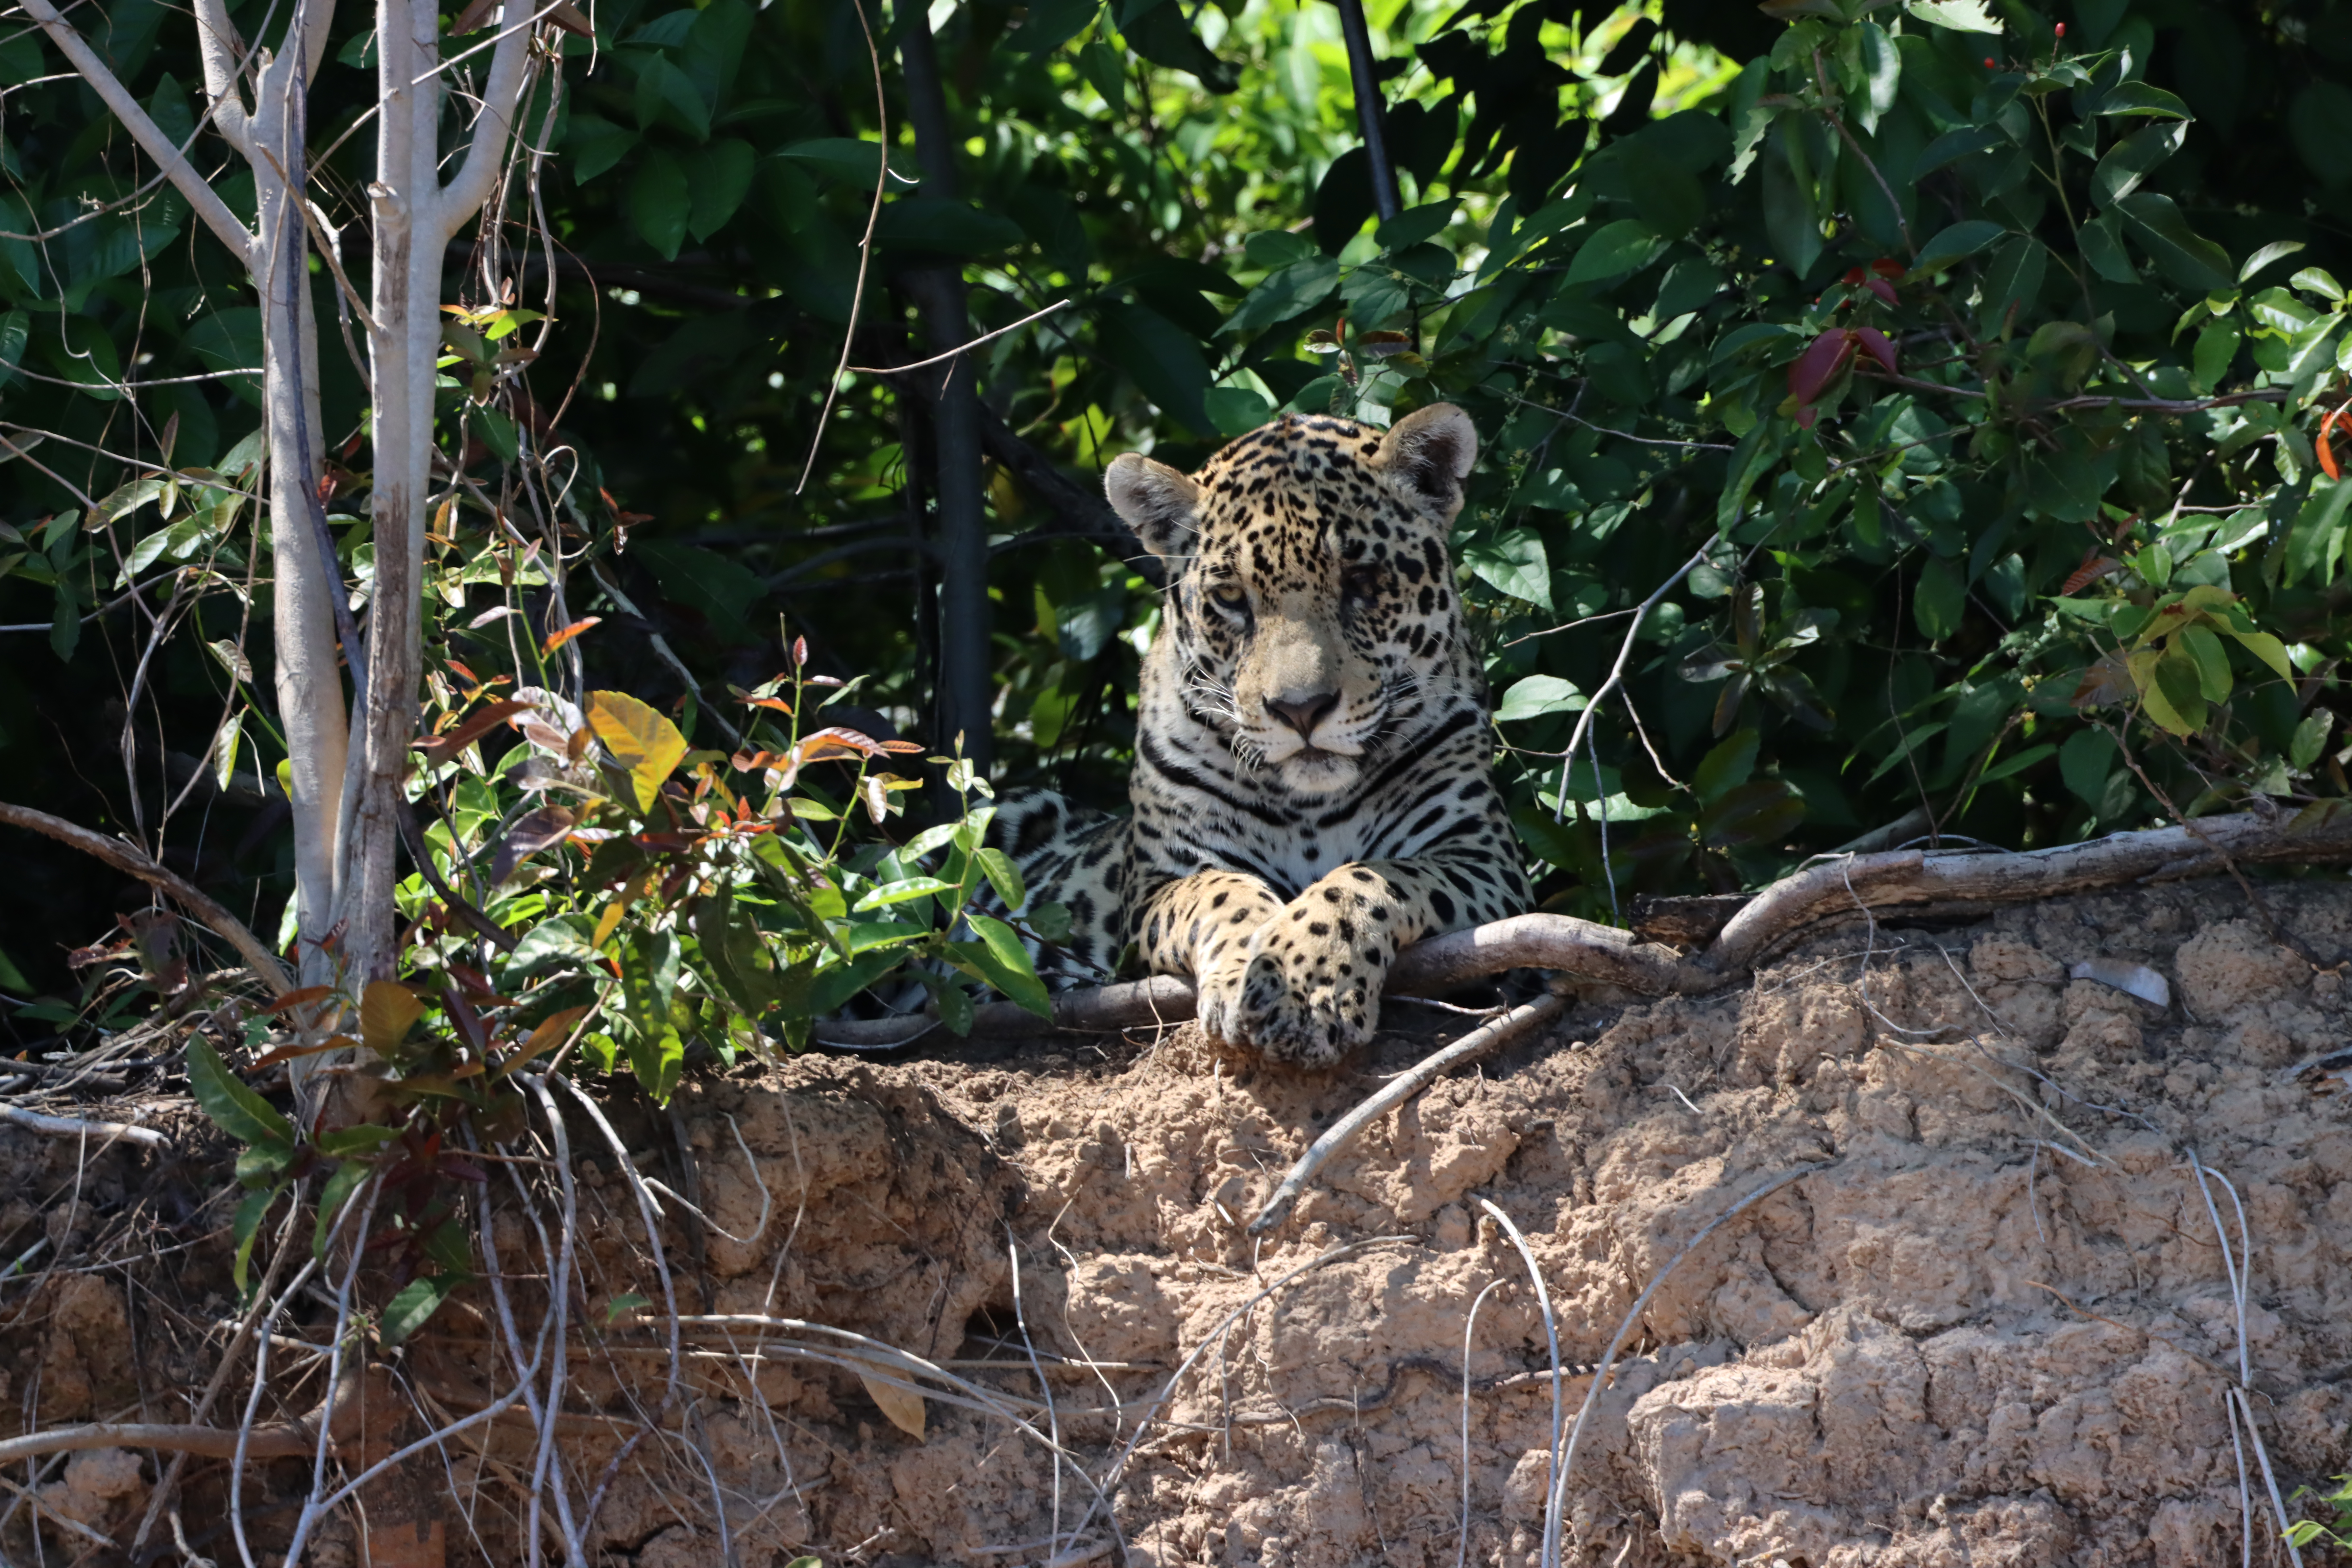
Jaguar: Lua